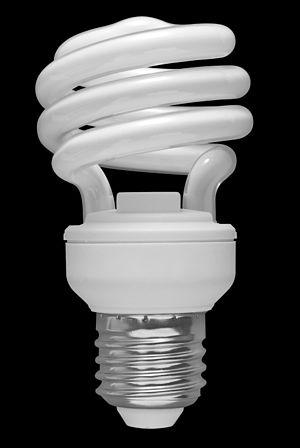
La lampe fluorescente, appelée également lampe fluorescente compacte ou plus simplement lampe fluo-compacte, est une adaptation du tube industriel à un usage domestique. C'est un tube fluorescent émettant de la lumière, dont le tube est miniaturisé, plié en deux, trois ou quatre, ou encore enroulé, doté d'un culot contenant un ballast électronique pour les lampes fluocompactes récentes, ou un ballast ferromagnétique pour les anciennes lampes fluocompactes.
Différents parlements ont adopté des mesures pour abandonner les lampes à incandescence. Dans certaines juridictions, cela a été fait au travers d'une législation, alors que d'autres pays ont adopté des mesures volontaristes. L'argument avancé pour promouvoir cette mesure est l'amélioration du rendement énergétique en phase de consommation. Les technologies d'éclairage alternatives, au meilleur rendement lumineux, comprennent notamment les lampes fluorescentes compactes et les lampes à diode électroluminescente. Elles offrent aux industriels des prix et des marges assez intéressantes pour qu’ils soient favorables à la substitution.
En économie, l’efficacité énergétique ou efficience énergétique désigne l'état de fonctionnement d'un système pour lequel la consommation d’énergie est minimisée pour un service rendu identique. C'est un cas particulier de la notion d’efficience. Depuis quelques années on lui associe souvent le concept d'énergie intelligente ou de réseau intelligent. Elle concerne notamment les transports motorisés, mais aussi les métiers du bâtiment et l'industrie.